Our Lady of Fátima

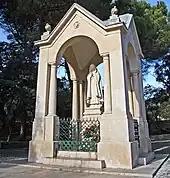
Statue by Amélia Carvalheira dedicated to the apparition of Our Lady which occurred exceptionally on 19 August 1917, in Valinhos, near Cova da Iria

At the end of the Second Vatican Council, Pope Paul VI renewed the consecration of Pius XII to the Immaculate Heart of Mary. In an unusual gesture, he announced his own pilgrimage to the sanctuary on the fiftieth anniversary of the first apparition. On 13 May 1967, he prayed at the shrine together with Sister Lúcia.